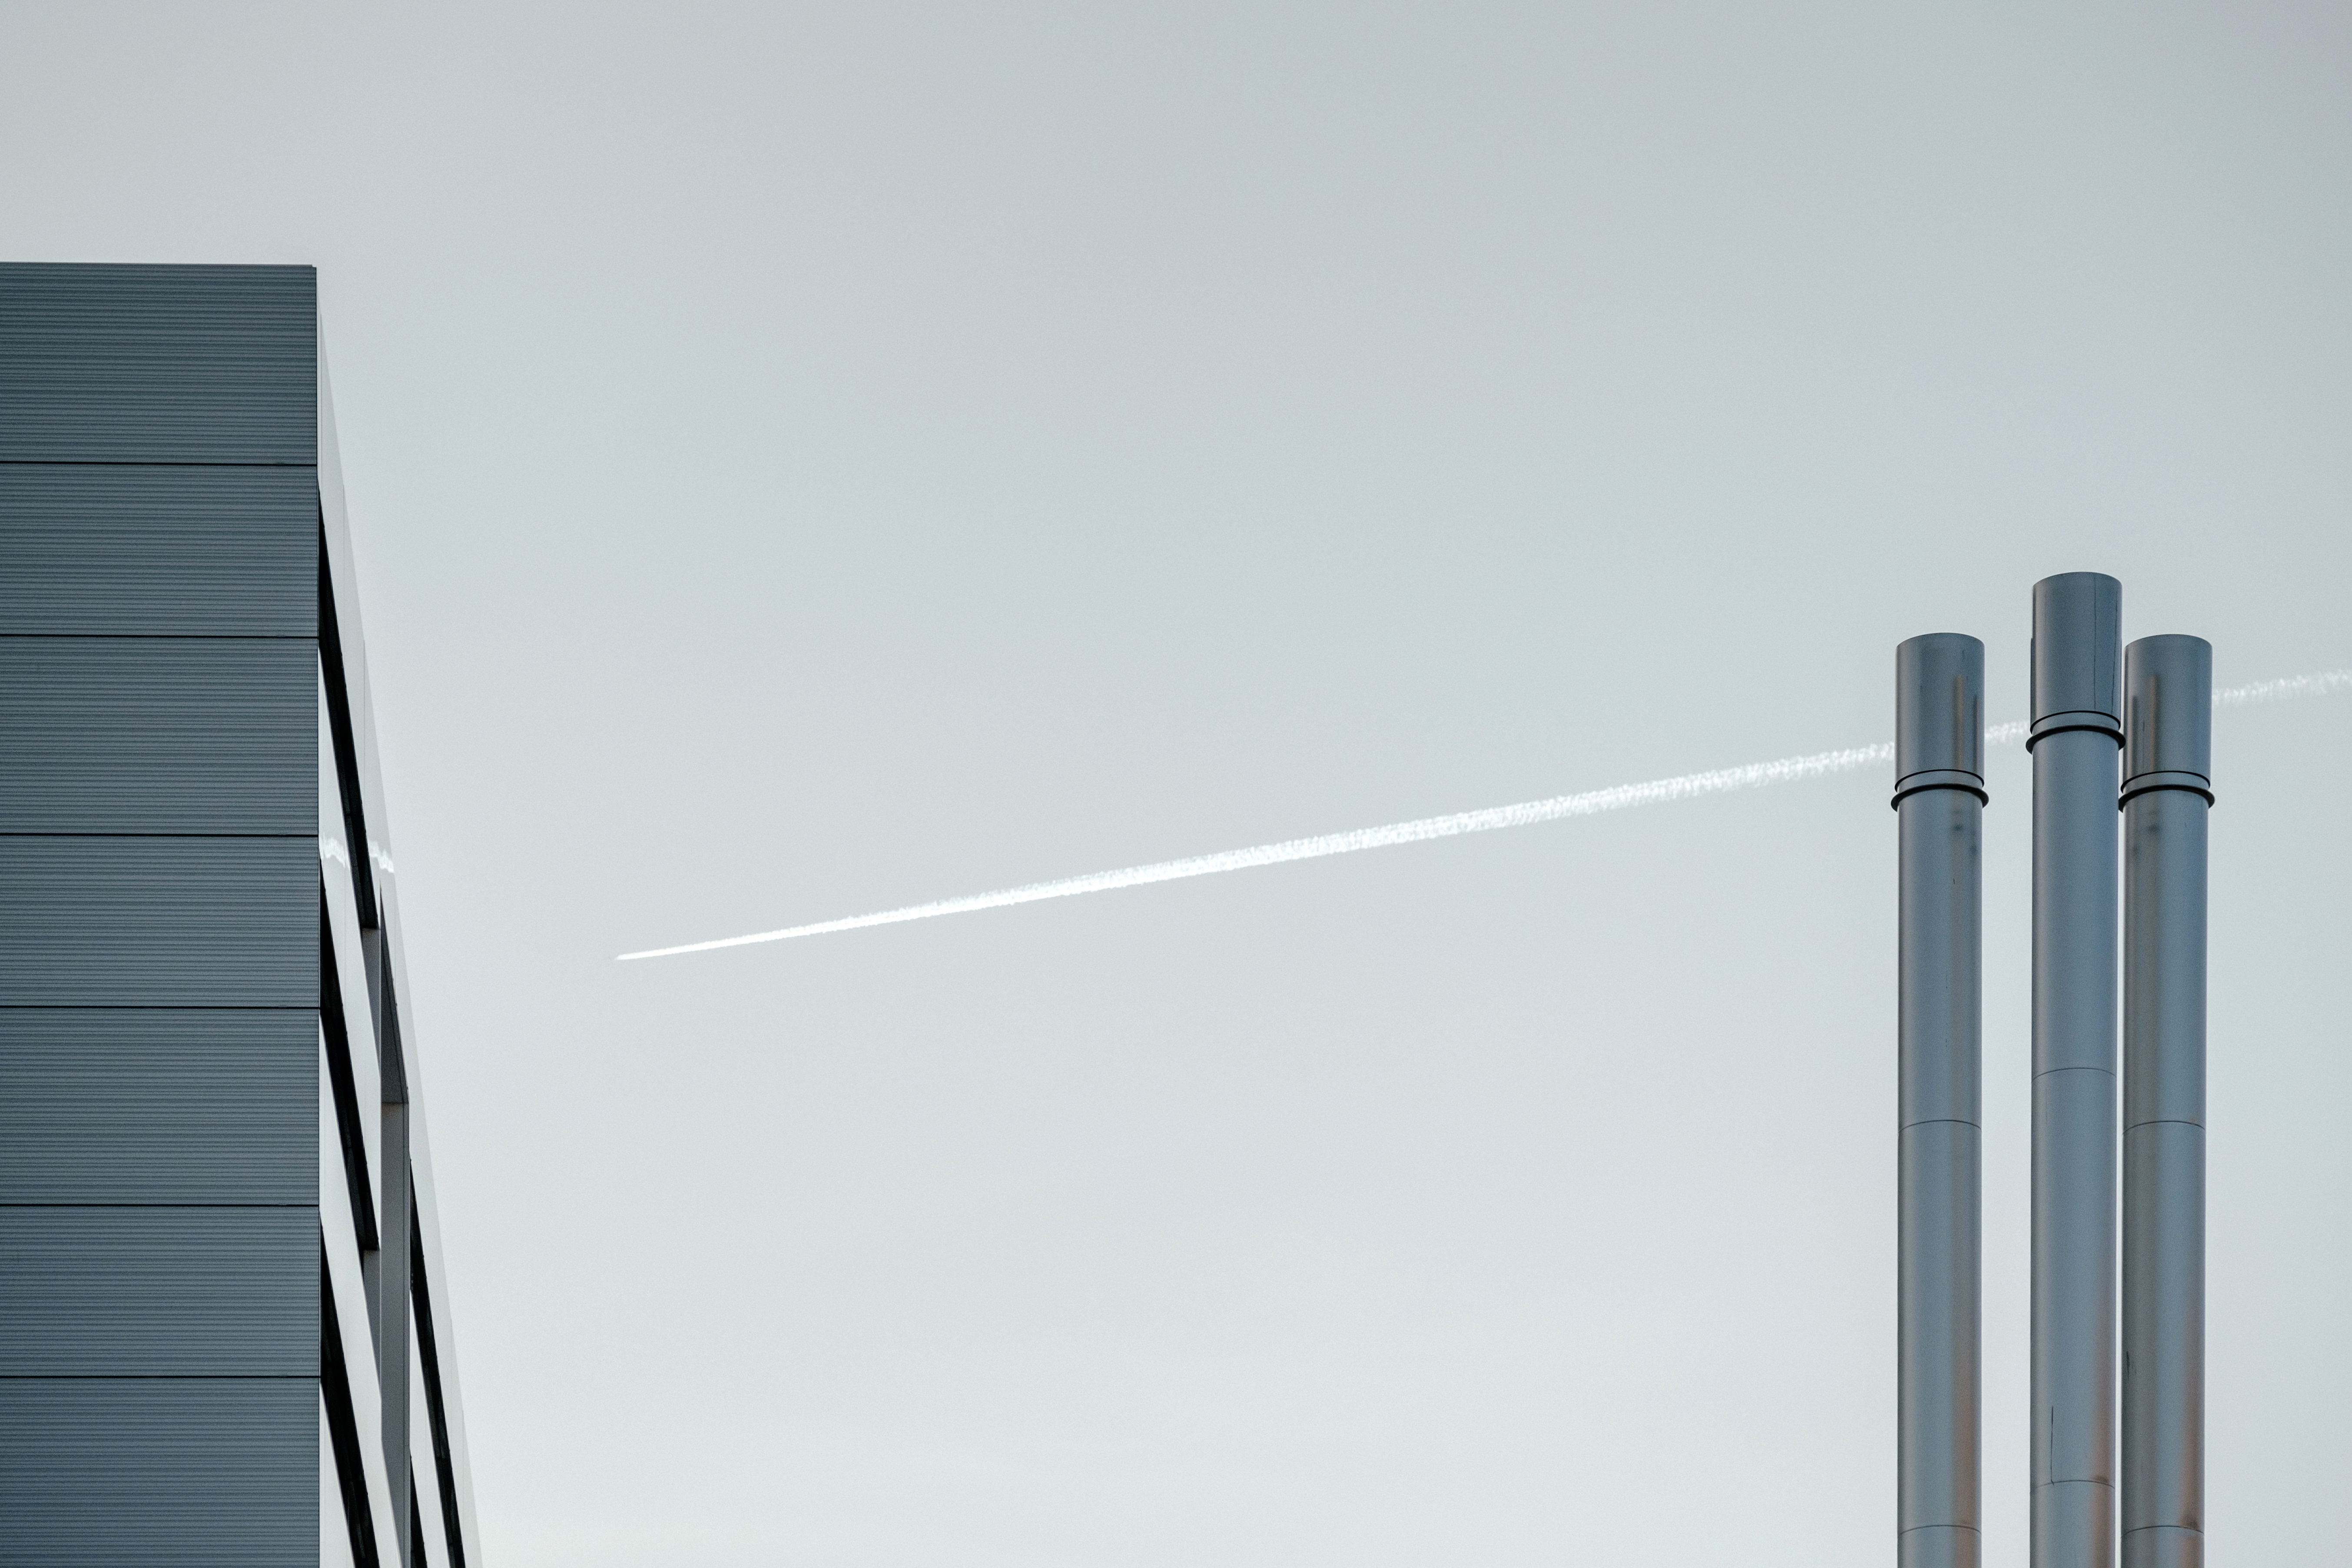
architecture, wind, building, line, mast, chimney, street light, lighting, modern, energy, architectural